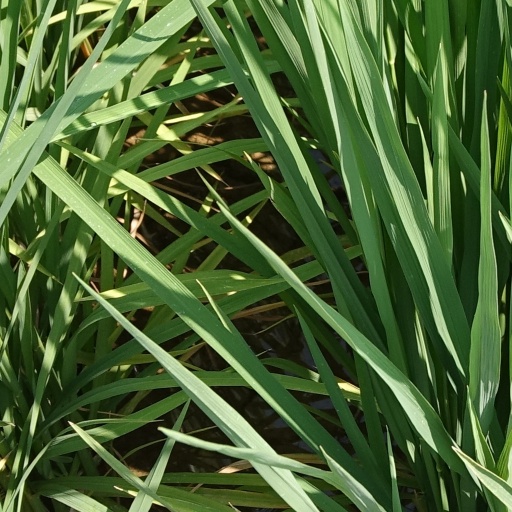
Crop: rice